Meged oil field

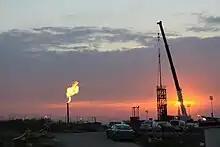
Meged oil field at sunset, February 2011

The Meged oil field is an oil field that was first discovered in the 1980s but declared to not be commercially viable at the time. In 2004, declared to have made it commercially viable to drill. It is one of the largest on-shore oil fields in Israel. It began production in 2010 and produces oil as well as some natural gas. Its proven oil reserves are about .